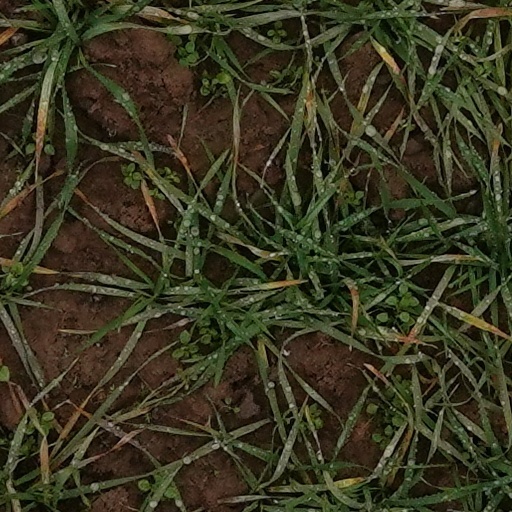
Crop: wheat